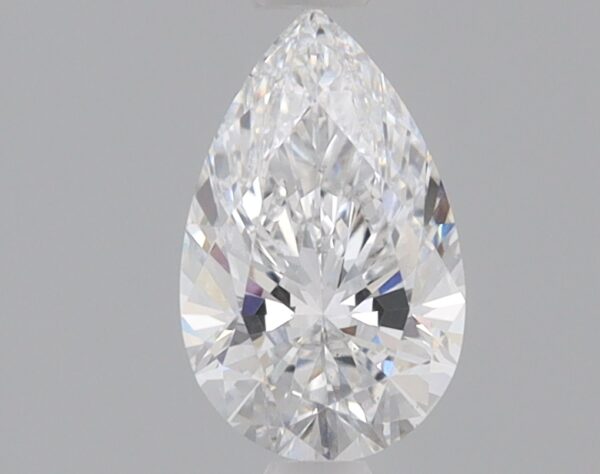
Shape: pear
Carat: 0.81
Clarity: VS2
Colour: E
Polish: EX
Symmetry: EX
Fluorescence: NONE
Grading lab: IGI
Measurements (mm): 8.18 x 5.11 x 3.27